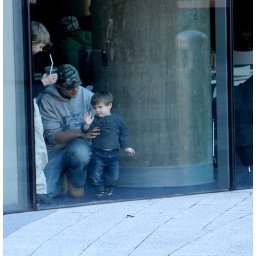
This little boy was captivated by the window inside the aquarium in Baltimore.